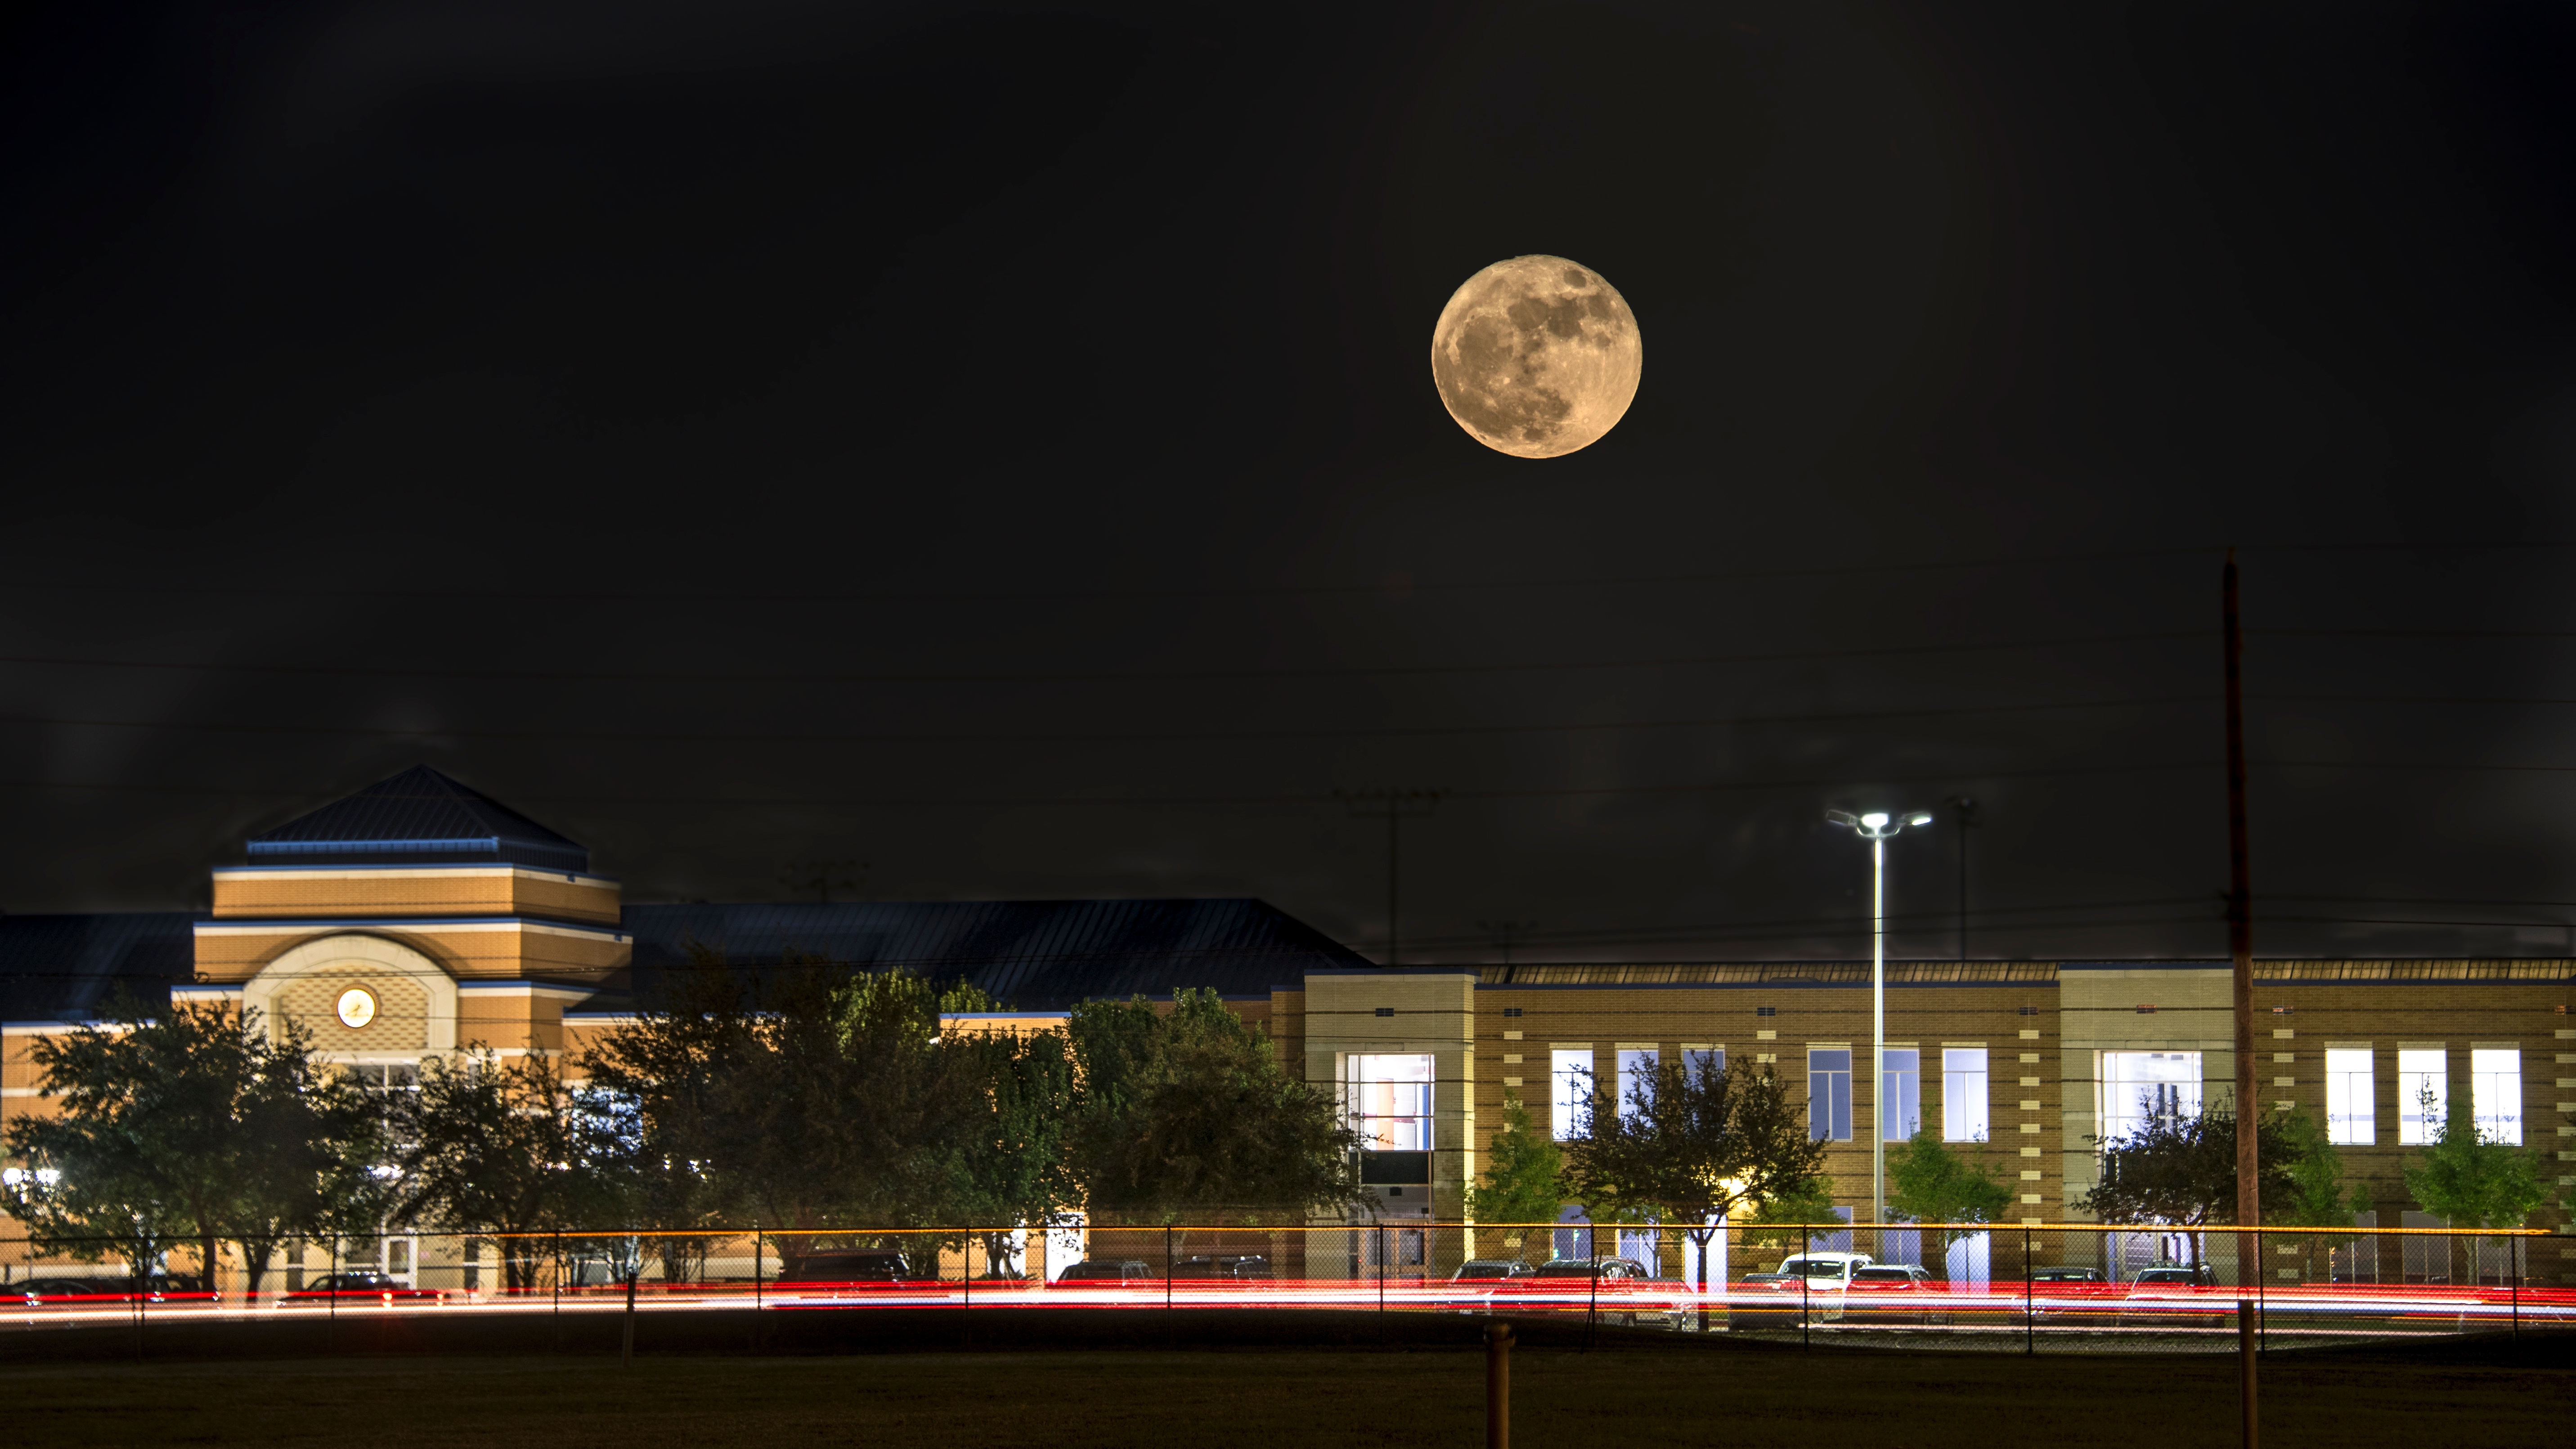
light, night, evening, street light, lighting, light fixture, atmosphere of earth